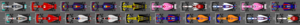
Le Grand Prix automobile d'Autriche 2018 disputé le 1ᵉʳ juillet 2018 sur le circuit de Spielberg, est la 985ᵉ épreuve du championnat du monde de Formule 1 courue depuis 1950. Il s'agit de la 31ᵉ édition du Grand Prix d'Autriche comptant pour le championnat du monde de Formule 1 et la neuvième manche du championnat 2018. L'épreuve se dispute pour la trentième fois depuis 1970 sur le circuit de Spielberg.